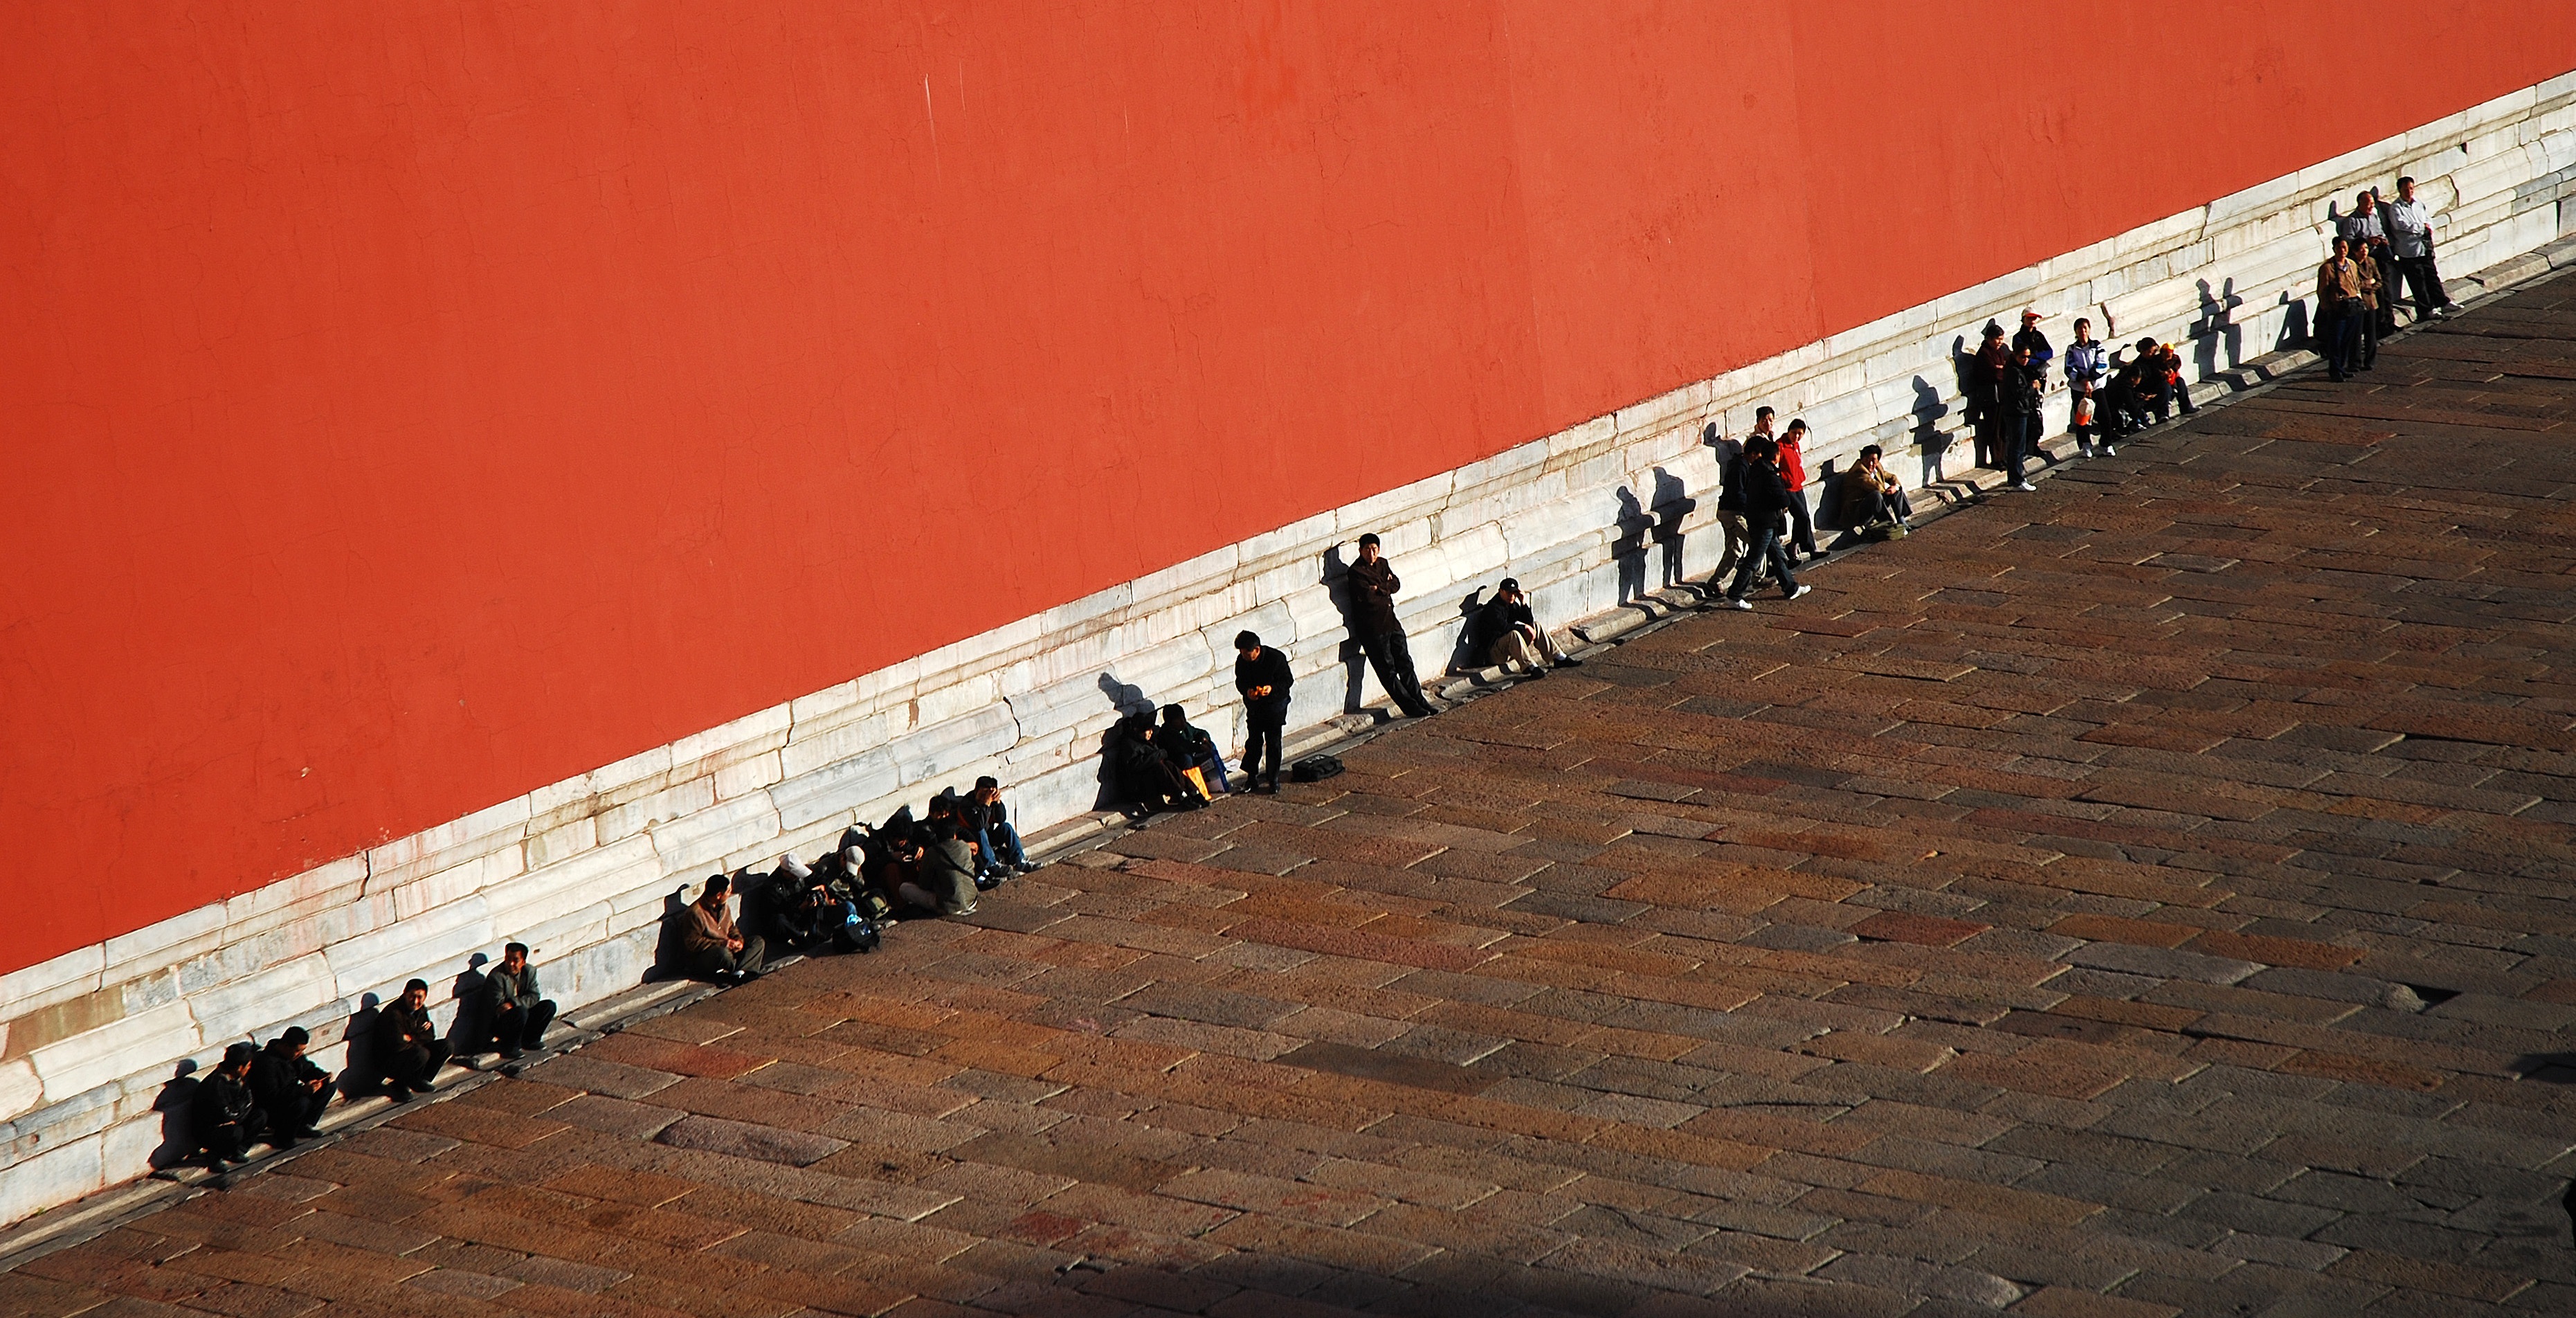
light, structure, wood, floor, building, wall, red, color, temple, beijing, shape, the national palace museum, flooring, red wall, sport venue